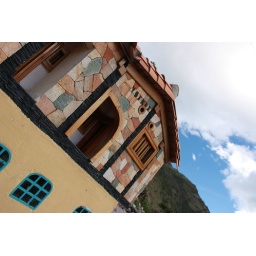
Miniature house beside the road in Venezuela - close up